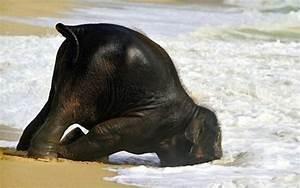
elephant